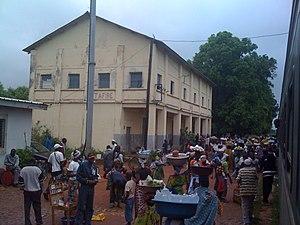
Scène de gare ferroviaire à Tafiré, Côte d'Ivoire
Tafiré est une ville chef-lieu de sous-préfecture située au centre-nord de la Côte d’Ivoire dans la région du Hambol ayant pour chef-lieu de département, Niakaramandougou. Elle fait partir aussi des villes du pays Tagbana.